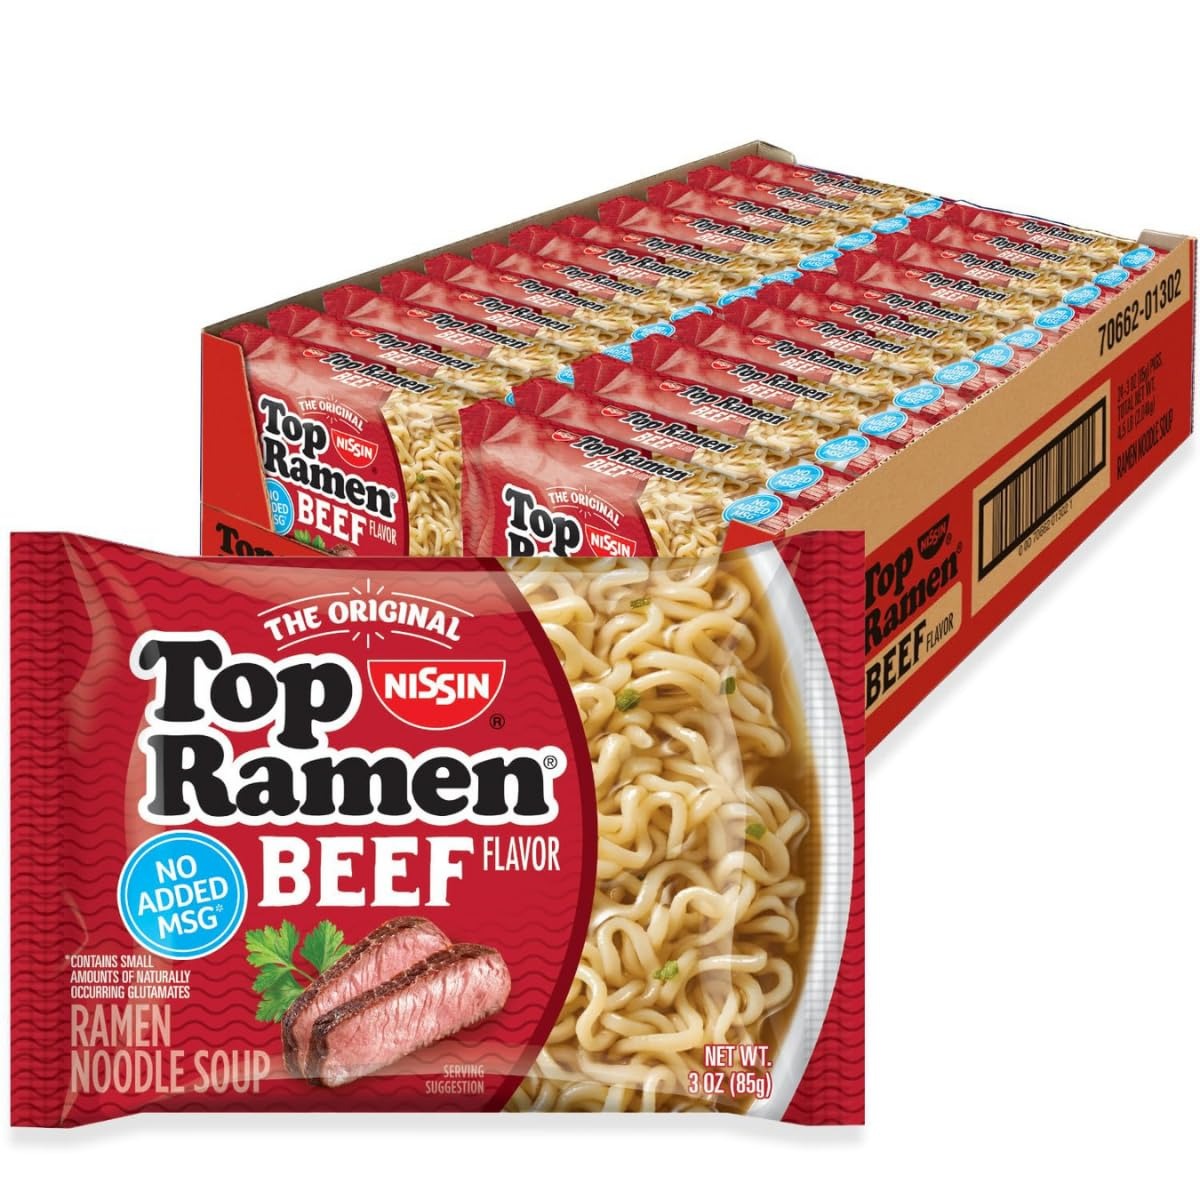
Item Name: Nissin Top Ramen Noodle Soup, Beef, 3 Ounce (Pack of 24)
Bullet Point 1: ON-THE-GO RAMEN REVOLUTION: Embrace the convenience of Top Ramen in its portable, microwavable form - perfect for on-the-go lifestyles and busy schedules
Bullet Point 2: Top ramen is always a simple, delicious pleasure, as is or tossed with your favorite ingredients
Bullet Point 3: Quick and easy to make. Boil 2 cups of water in a sauce pan, cook noodles for 3 minutes, add toppings, and eat
Bullet Point 4: QUICK & EASY MEAL: Ready in just three minutes, these Top Ramen Bowls offer a fast, satisfying solution to hunger, anytime and anywhere
Bullet Point 5: Available in 6 flavors: Chicken, Beef, Shrimp, Soy Sauce (Vegetarian), Chili (Vegetarian), Hot& Spicy Beef
Value: 72.0
Unit: Ounce

Price: 3.59